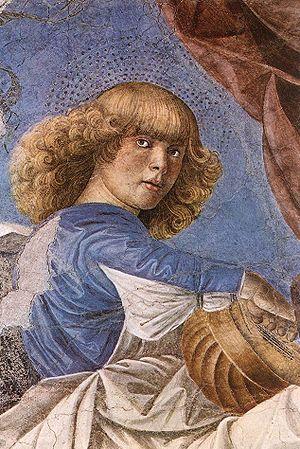
L'ange dans l'art veut recenser les origines et les différentes variantes de l'utilisation de la représentation de la figure tutélaire de l'ange dans les arts figuratifs en particulier l'art chrétien dans ses différentes formes d'expression : les tableaux retables, les fresques, les sculptures, les vitraux, les mosaïques.
Les Anges musiciens sont un groupe de fresques détachées de l'artiste italien de la Renaissance Melozzo de Forlì, datant de 1472, ou, pour d'autres, de 1478-1480. Elles proviennent de la voûte de l'abside de l'église des Saints-Apôtres à Rome. Aujourd'hui, elles sont conservées, avec les têtes des apôtres, dans la Pinacothèque du Vatican, à l'exception de celle qui se trouve au Musée du Prado de Madrid et le Christ de l'Ascension, initialement au centre de la décoration, et qui est maintenant au palais du Quirinal.